Gillnetting

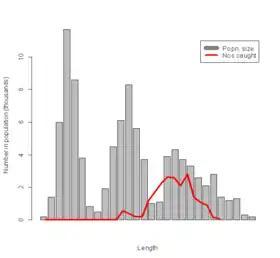
Selectivity properties of a gillnet on a hypothetical population

Gillnets are a series of panels of meshes with a weighted "foot rope" along the bottom, and a "headline", to which floats are attached. By altering the ratio of floats to weights, buoyancy changes, and the net can therefore be set to fish at any depth in the water column. In commercial fisheries, the meshes of a gillnet are uniform in size and shape. Fish smaller than the mesh of the net pass through unhindered, while those too large to push their heads through the meshes as far as their gills are not retained. This gives gillnets the ability to target a specific size of fish, unlike other net gears such as trawls, in which smaller fish pass through the meshes and all larger fish are captured in the net.